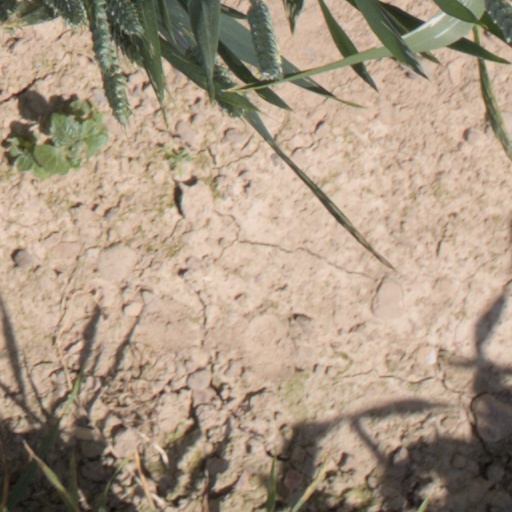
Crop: wheat